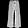
Label: Trouser